Eldred Rock Light

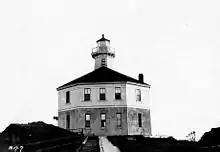
USCG archive photo

In view of Skagway's commercial importance, the United States Board of Light-Houses established four manned lighthouses in Lynn Canal between the years 1902 and 1906. This was nearly half the number of light stations ever located in Southeast Alaska